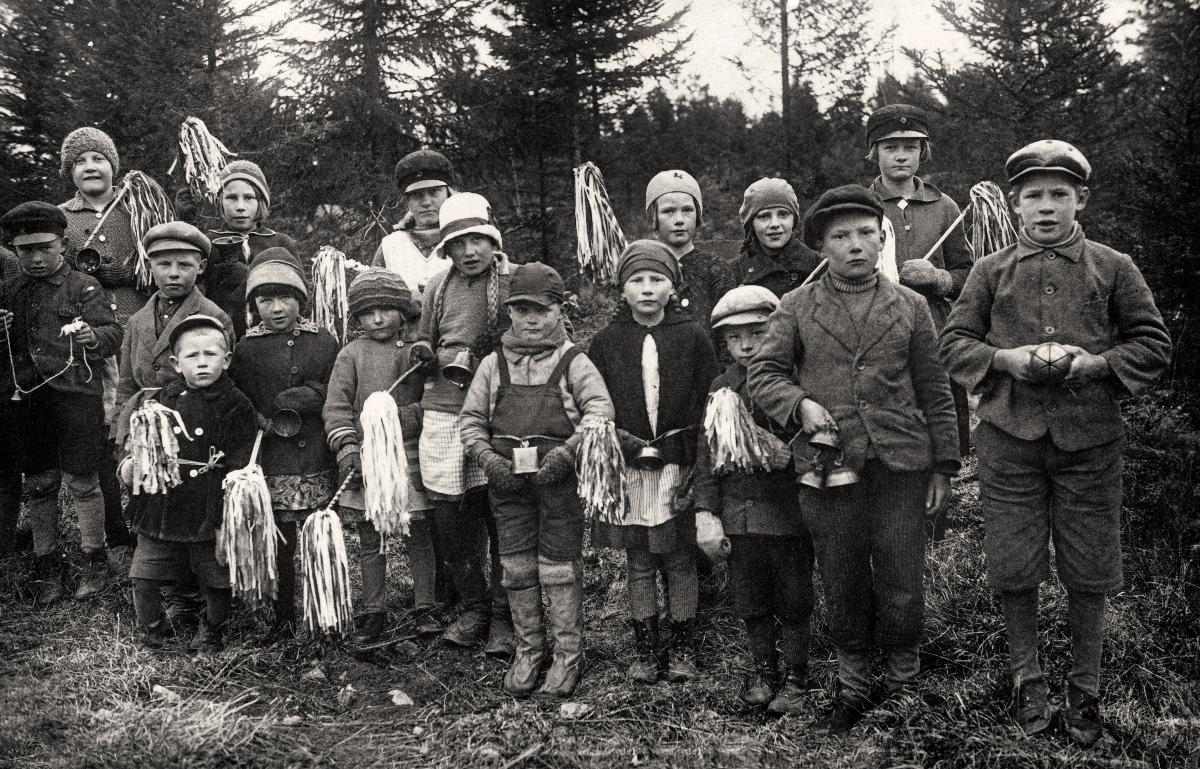
Vappu Etelä-Pohjanmaalla; First of May in Southern Ostrobothnia region
sisällön kuvaus: Lasten Valpurin juoksu. Etelä-Pohjanmaalla lapset kulkevat vappuna aamuvarhaisesta iltamyöhään talosta taloon kulkusin ja viuhkoin varustettuina, 1934. content description: Children's Walpurga's run. In Southern Ostrobothnia children run from morning to evening from house to house with jingle bells and fans on First of May, 1934.
Kuvaaja: Huhtala, Lauri, kuvaaja
Vuosi: 1934
Paikka: Suomi; Suomi, Etelä-Pohjanmaa
Aiheet: vappu; perinne; lapset (ikäryhmät); viuhkat; vappuviuhkat; ryhmäkuvat; May Day; tradition; children (age groups); fans (clothing accessories); first of may; Walpurga; children; fans; jinglebells; group; första maj; barn (åldersgrupper); solfjädrar